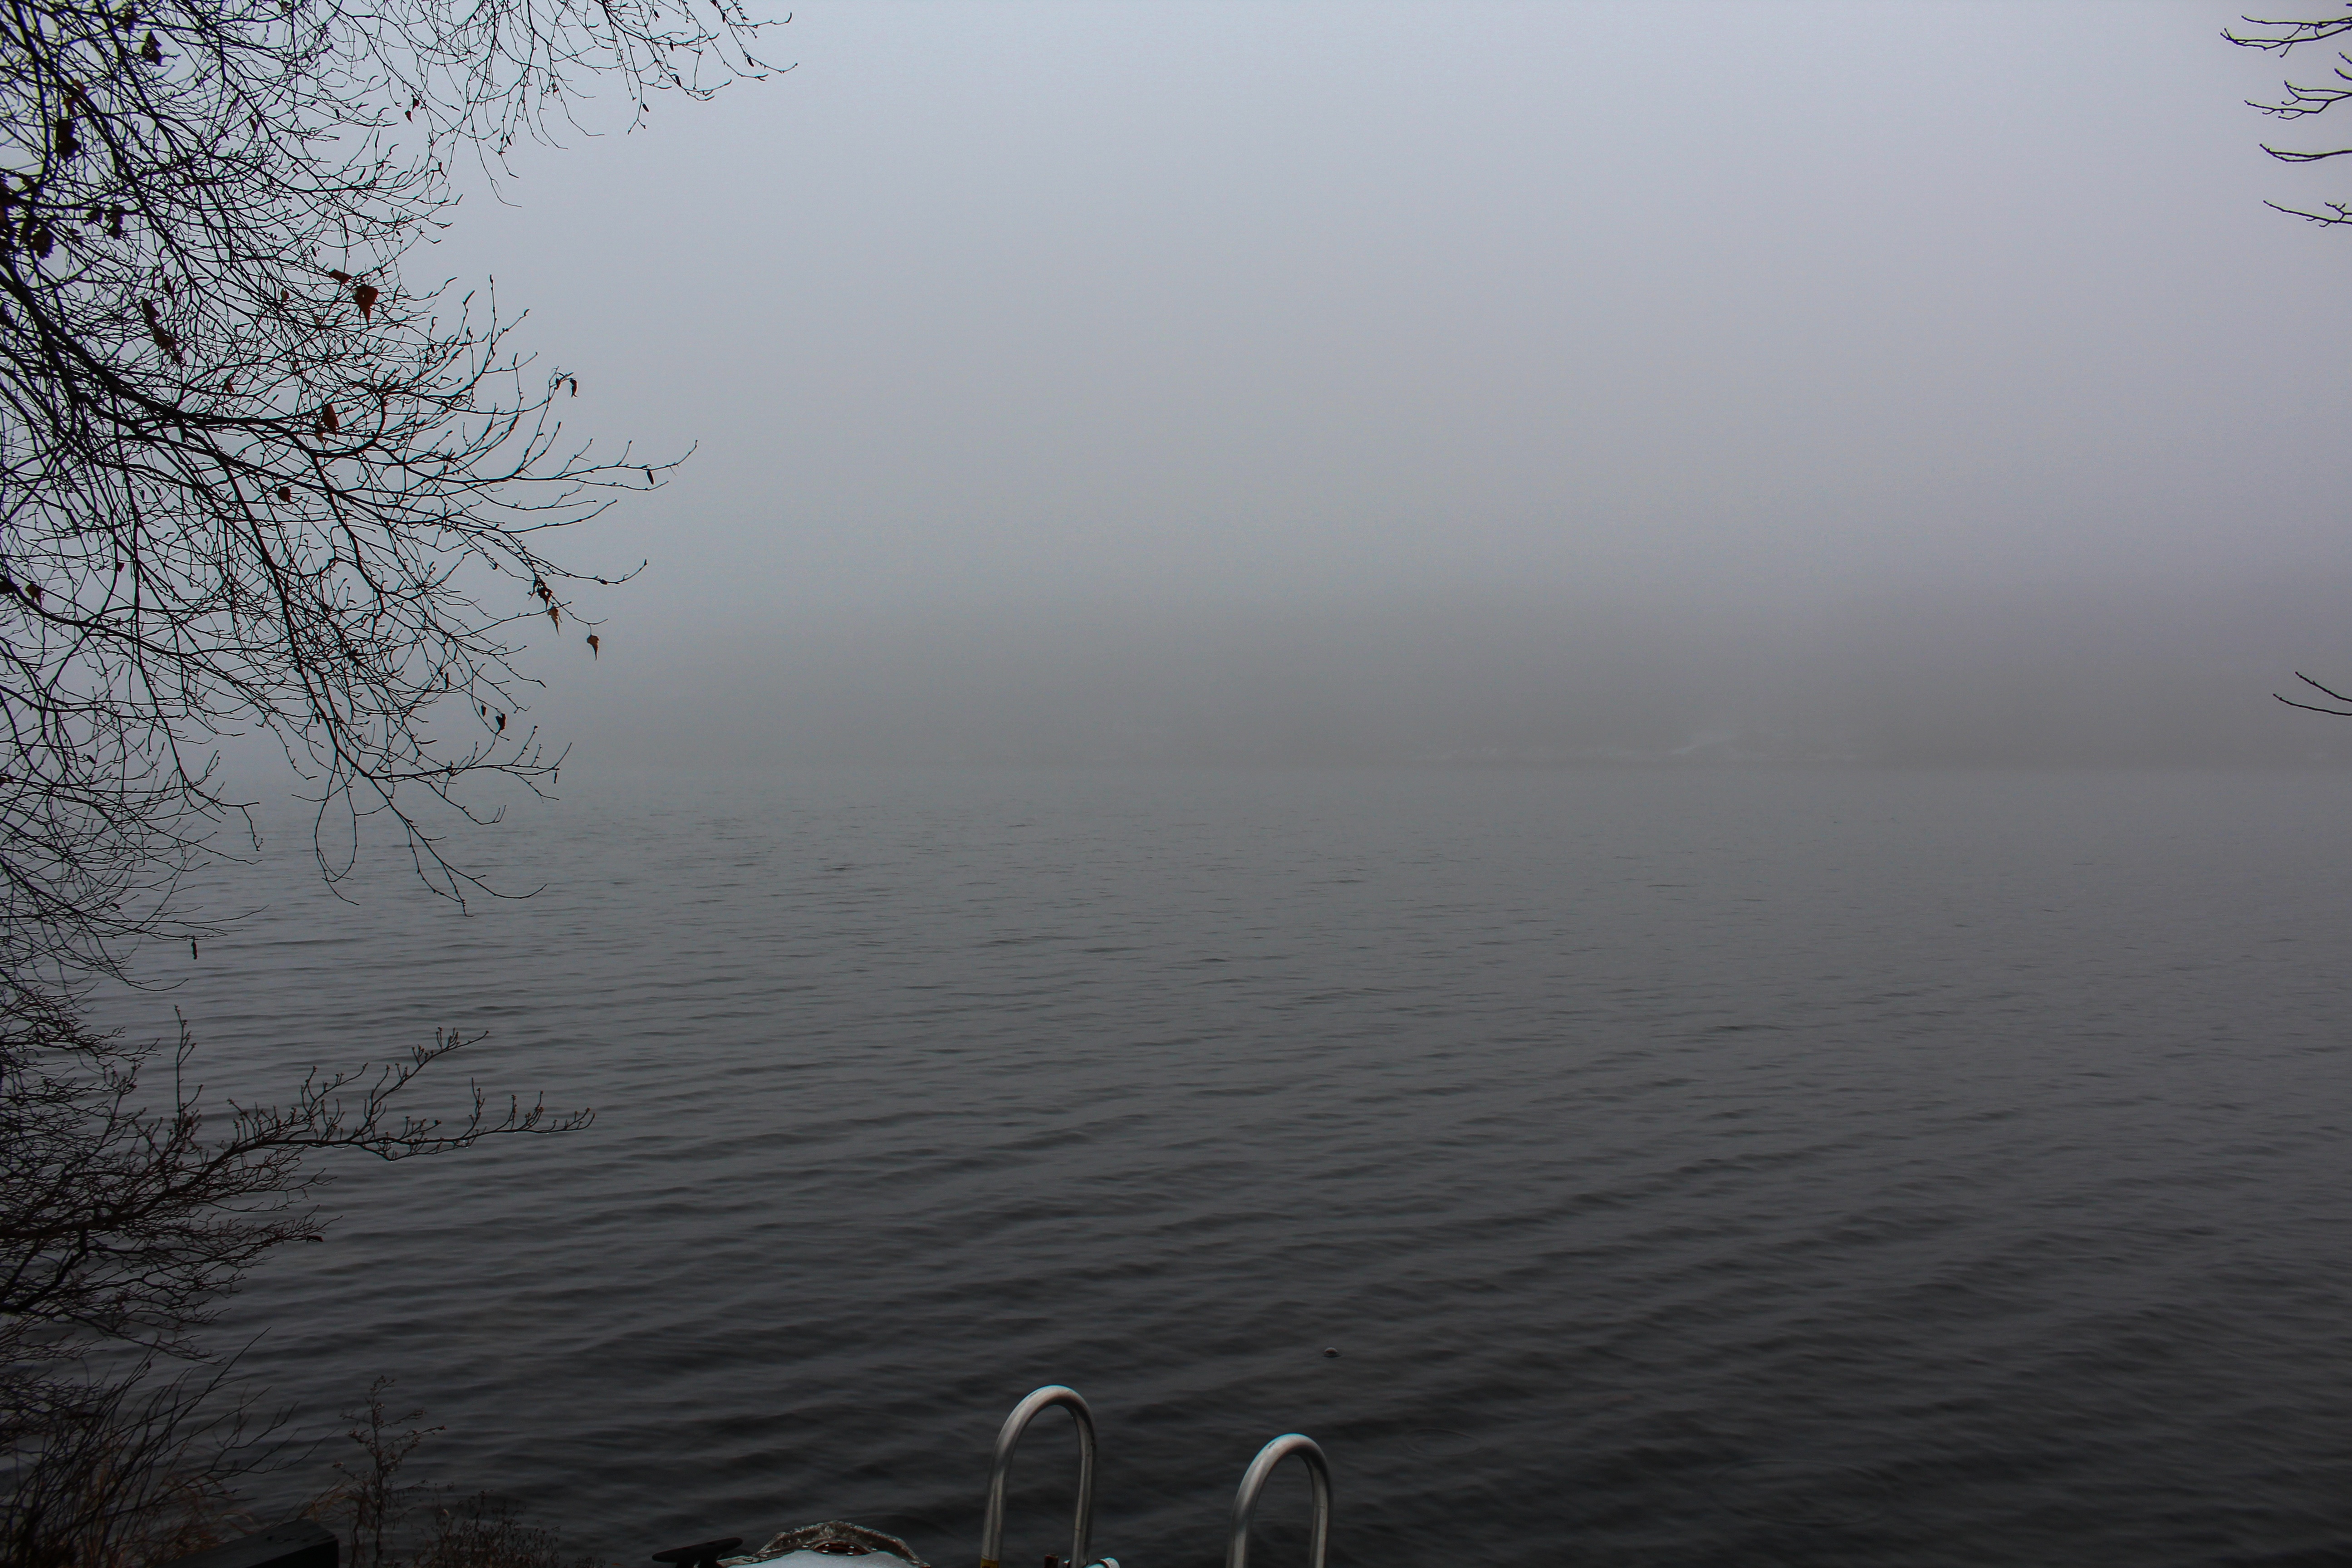
sea, water, horizon, cloud, fog, sunrise, mist, morning, lake, dawn, dusk, reflection, weather, loch, atmospheric phenomenon